Tomás Irribarra

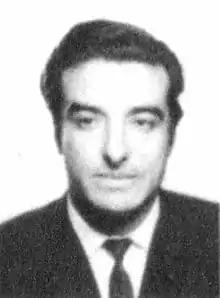
Tomás Irribarra de la Torre

Tomás Edison Irribarra de la Torre (19 May 1935 – 25 December 2020) was a Chilean politician and lawyer, a member of the Radical Party and later the Partido Radical Socialdemócrata. Born in Quirihue, Chile, he was the son of Tomás Irribarra Poblete, who served as the governor of Itata from 1938 to 1942.